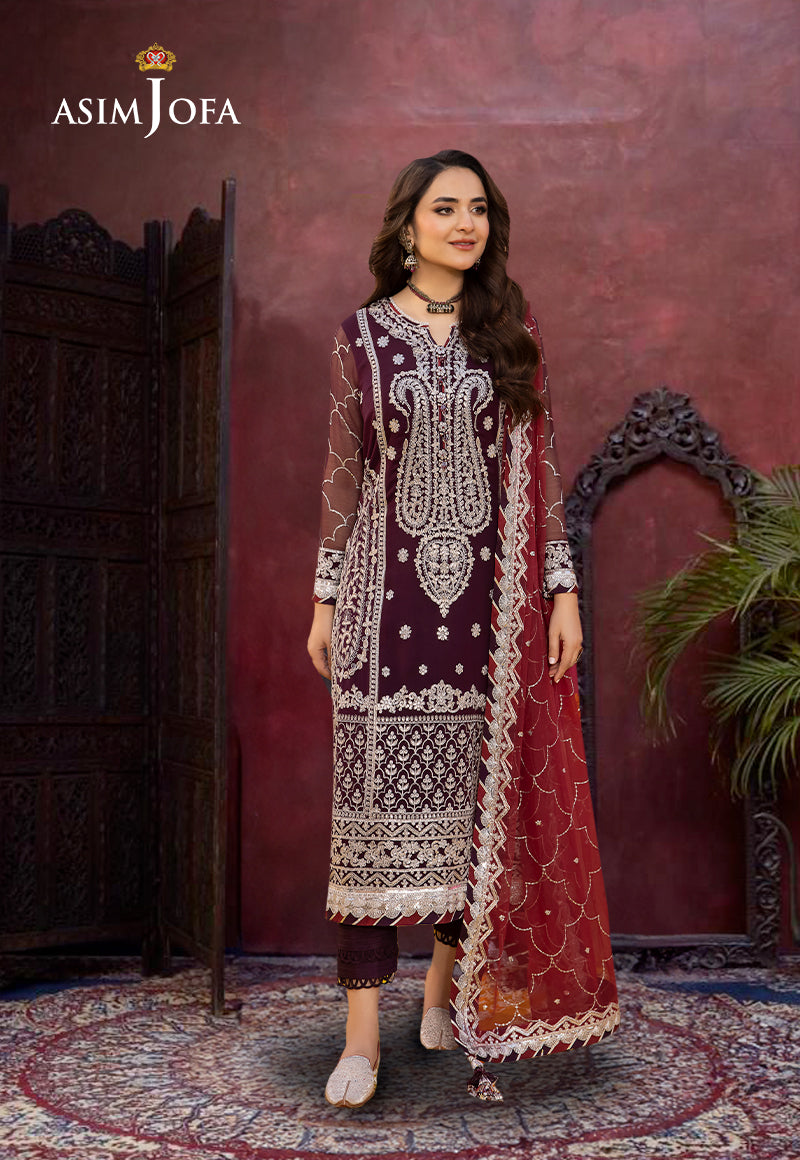
burgundy embroidered net salwar suit